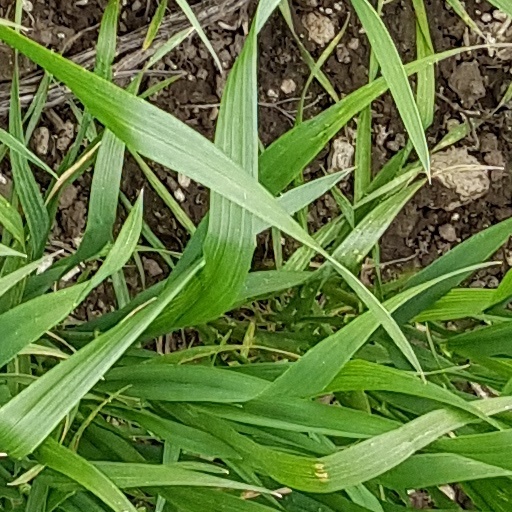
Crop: wheat